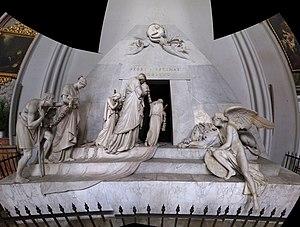
Marie, Christine, Jeanne, Josèphe, Antoinette de Lorraine d'Autriche, archiduchesse d'Autriche, princesse de Bohême et de Hongrie, duchesse de Saxe, née à Vienne le 13 mai 1742 et morte le 24 juin 1798, fut gouvernante des Pays-Bas autrichiens de 1780 à 1793.
L'église des Augustins ou église Saint-Augustin est une église paroissiale de Vienne qui était l'ancienne église paroissiale de la Hofburg et donc de la famille impériale d'Autriche, les Habsbourg.
Antonio Canova est un sculpteur et peintre vénitien, né le 1ᵉʳ novembre 1757 à Possagno et mort le 13 octobre 1822 à Venise.